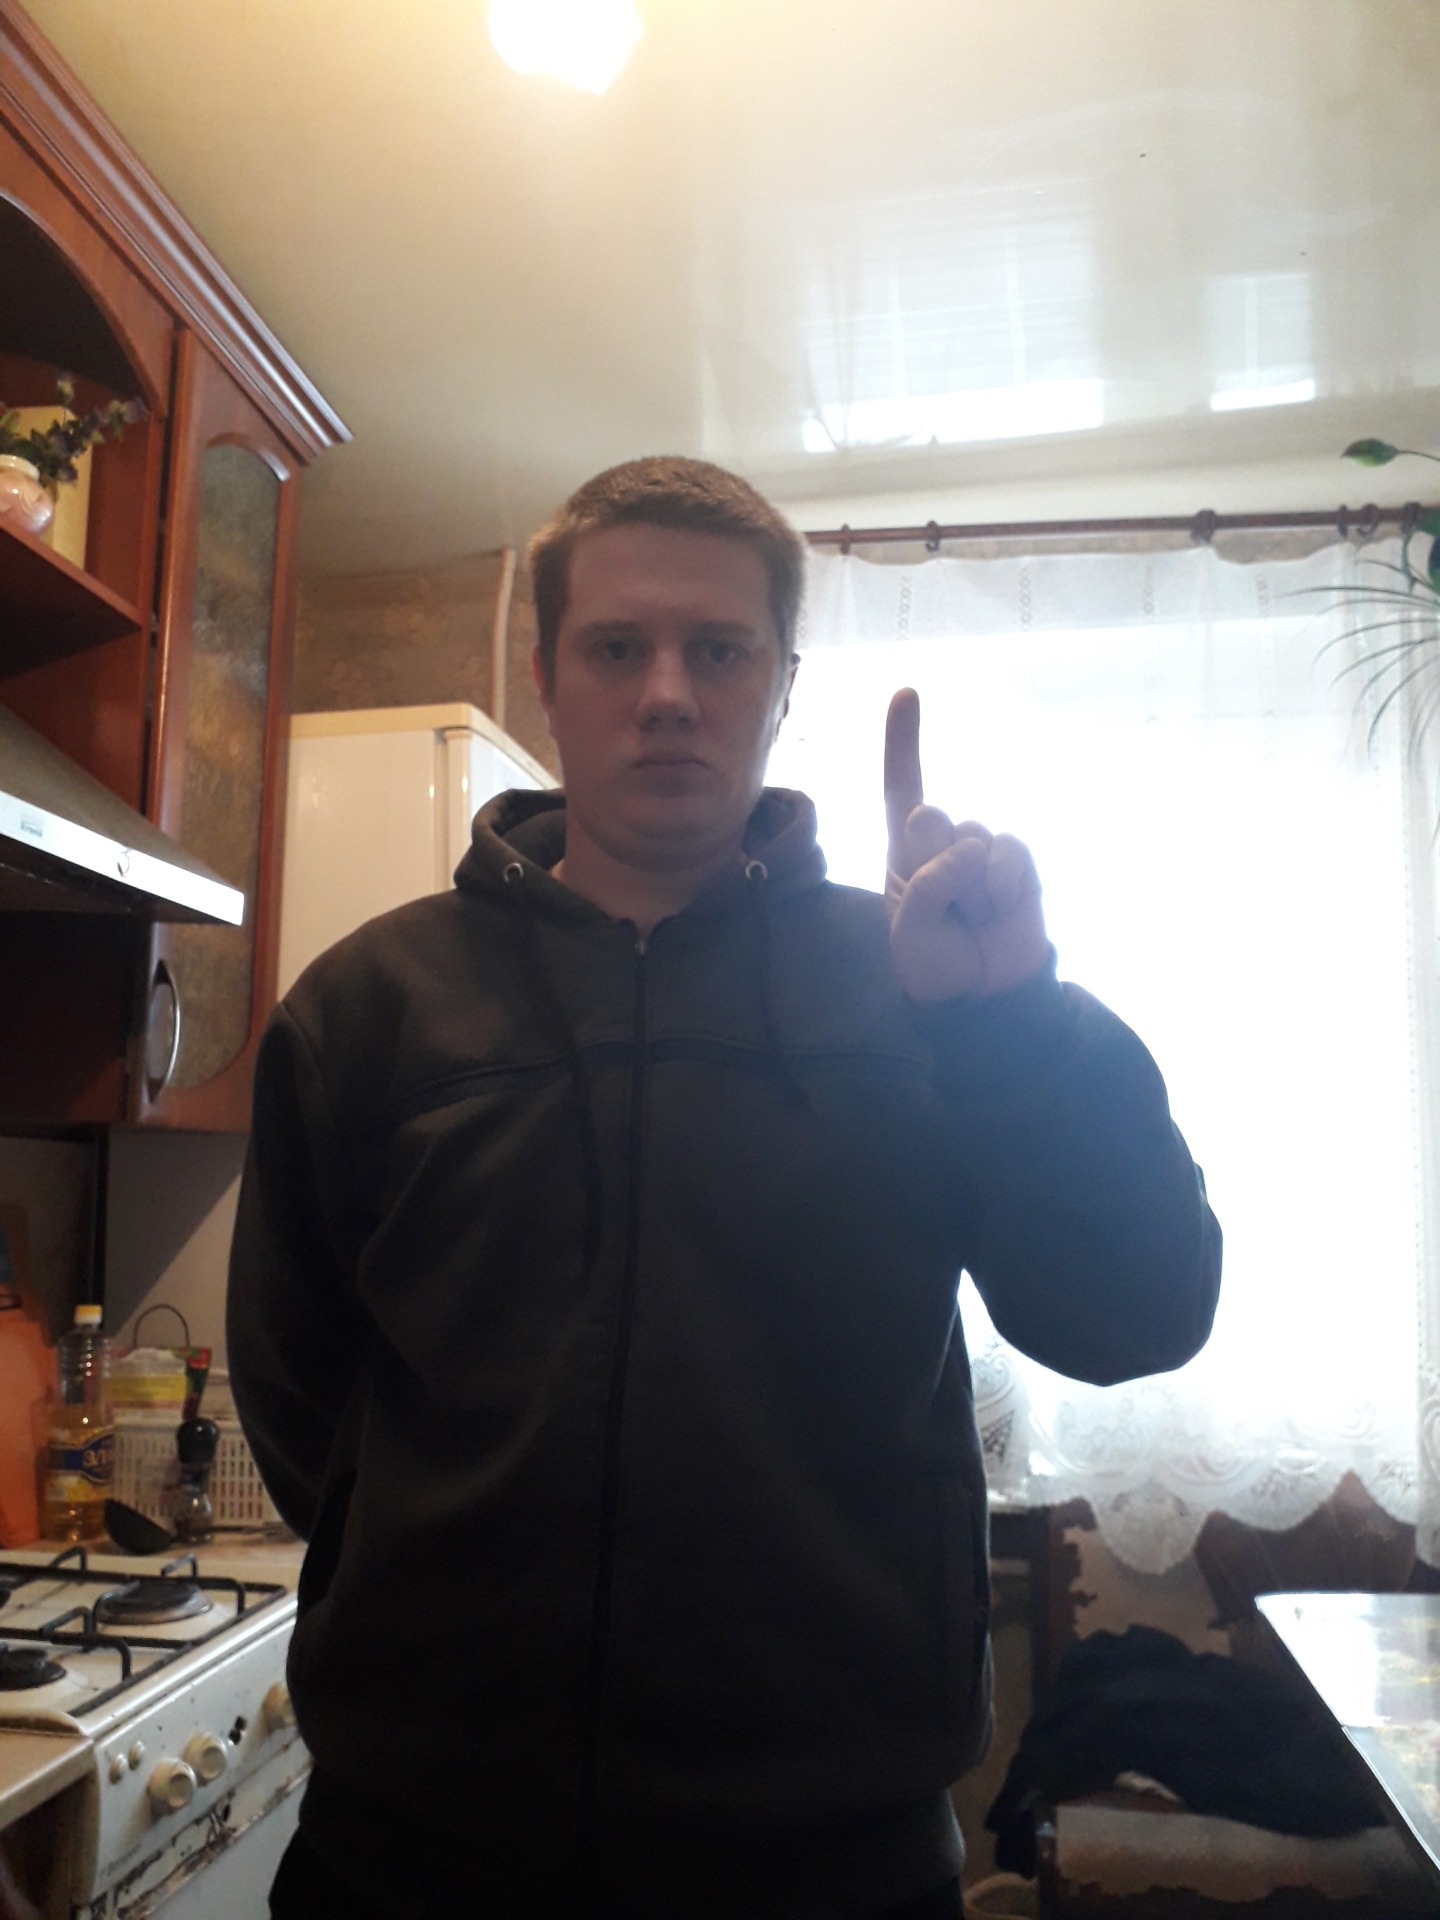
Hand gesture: one